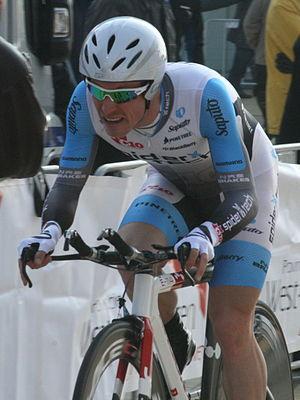
Ryan Roth, né le 10 janvier 1983 à Kitchener, est un coureur cycliste canadien, membre de l'équipe X-Speed United.